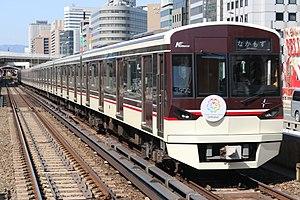
La Kita-Osaka Kyuko Railway, communément appelée Kitakyu, est une compagnie ferroviaire privée qui exploite une ligne de chemin de fer dans la préfecture d'Osaka au Japon.